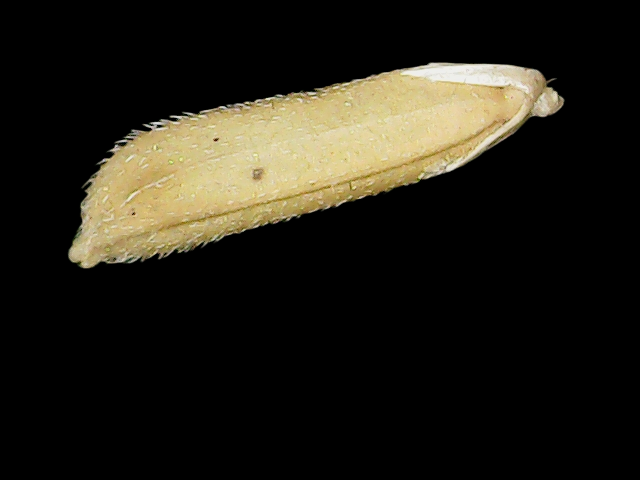
Rice variety: Binadhan16